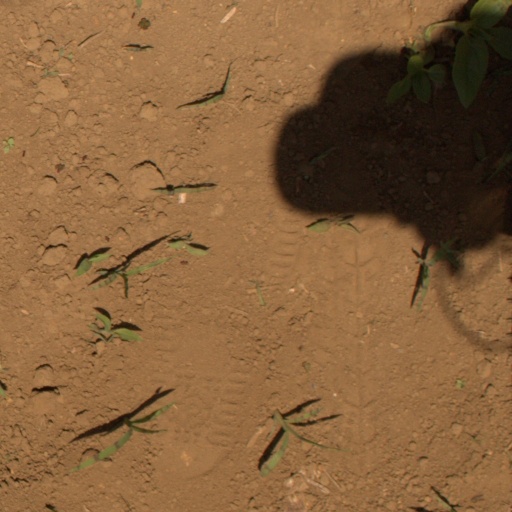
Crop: Jerusalem artichoke